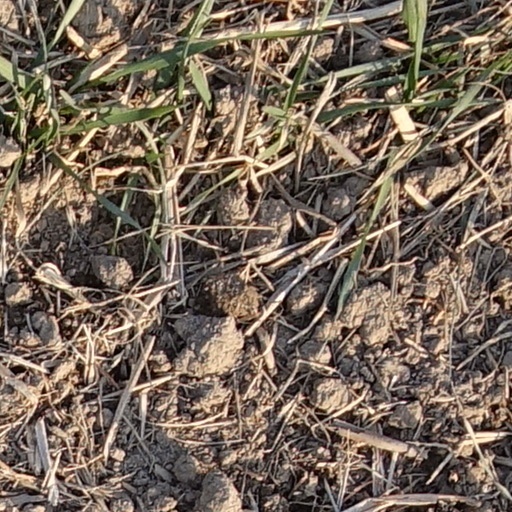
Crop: wheat